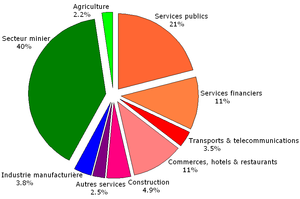
Ventilation sectorielle du PIB du Botswana (2005).